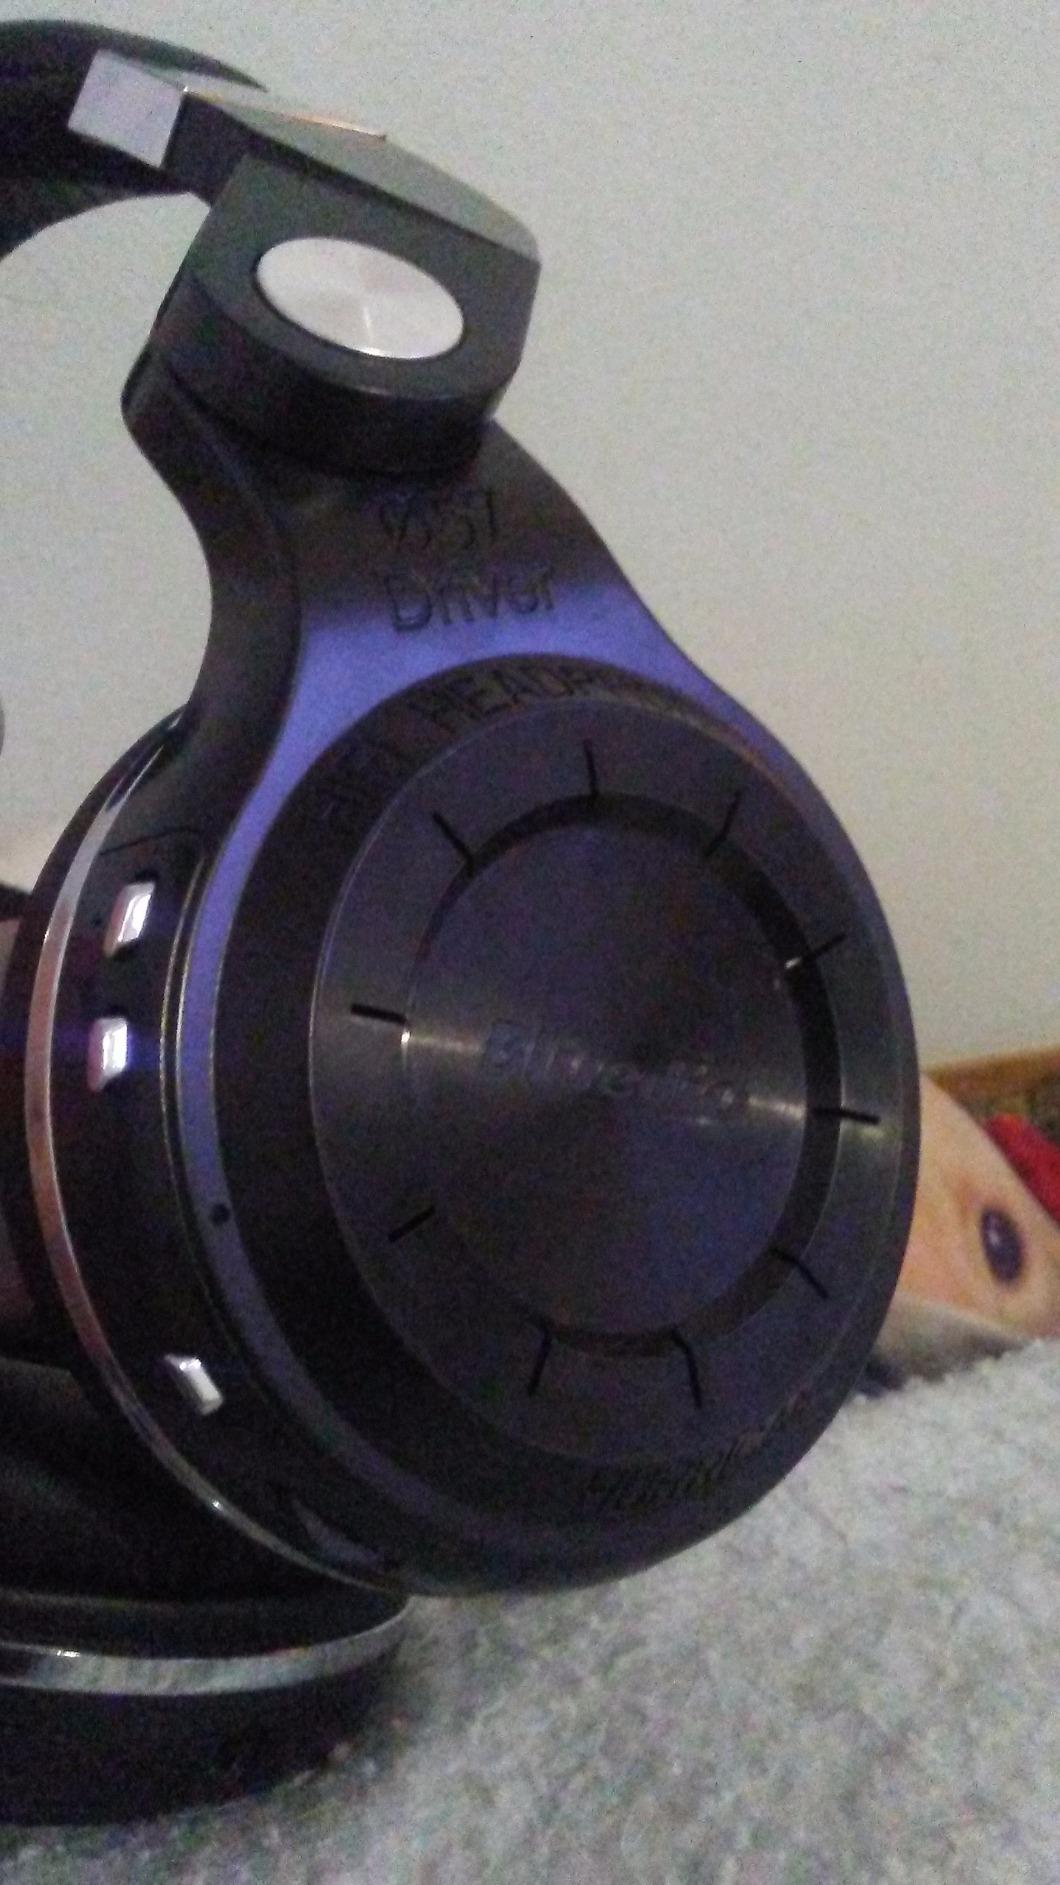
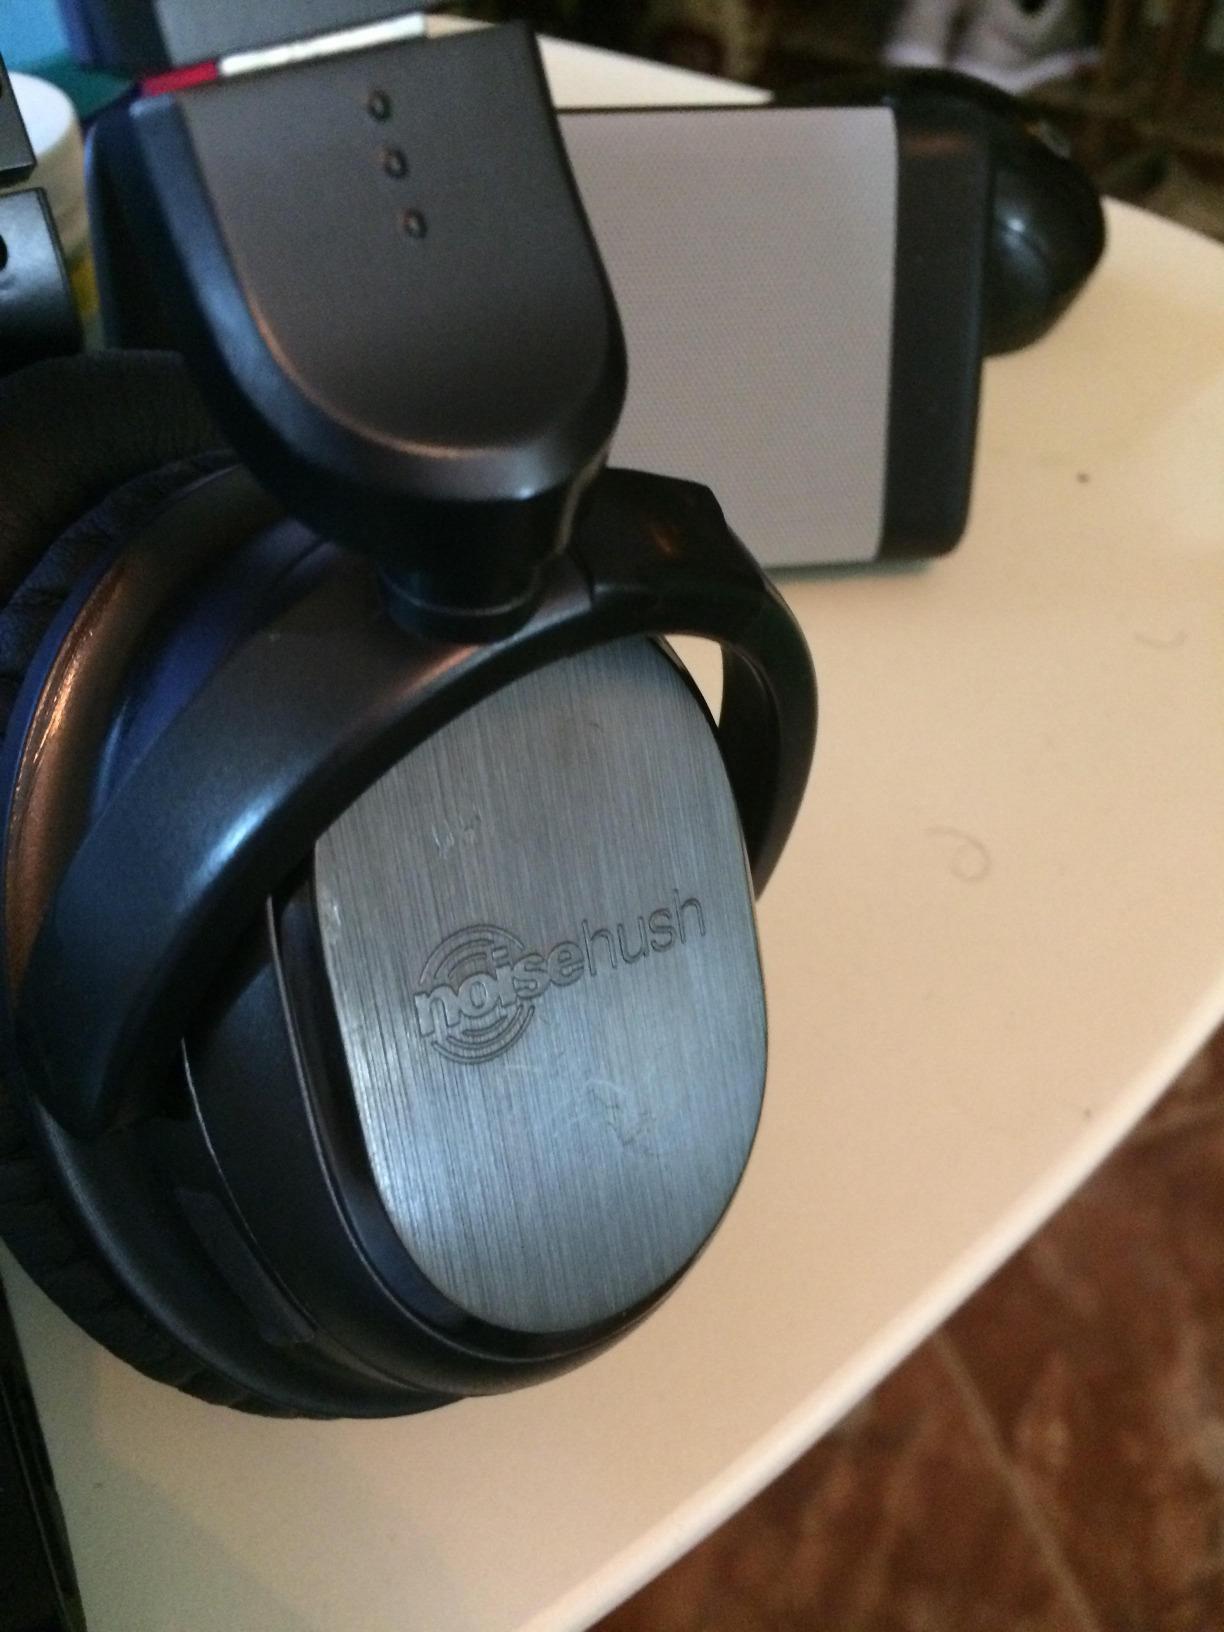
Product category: headphones
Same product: no